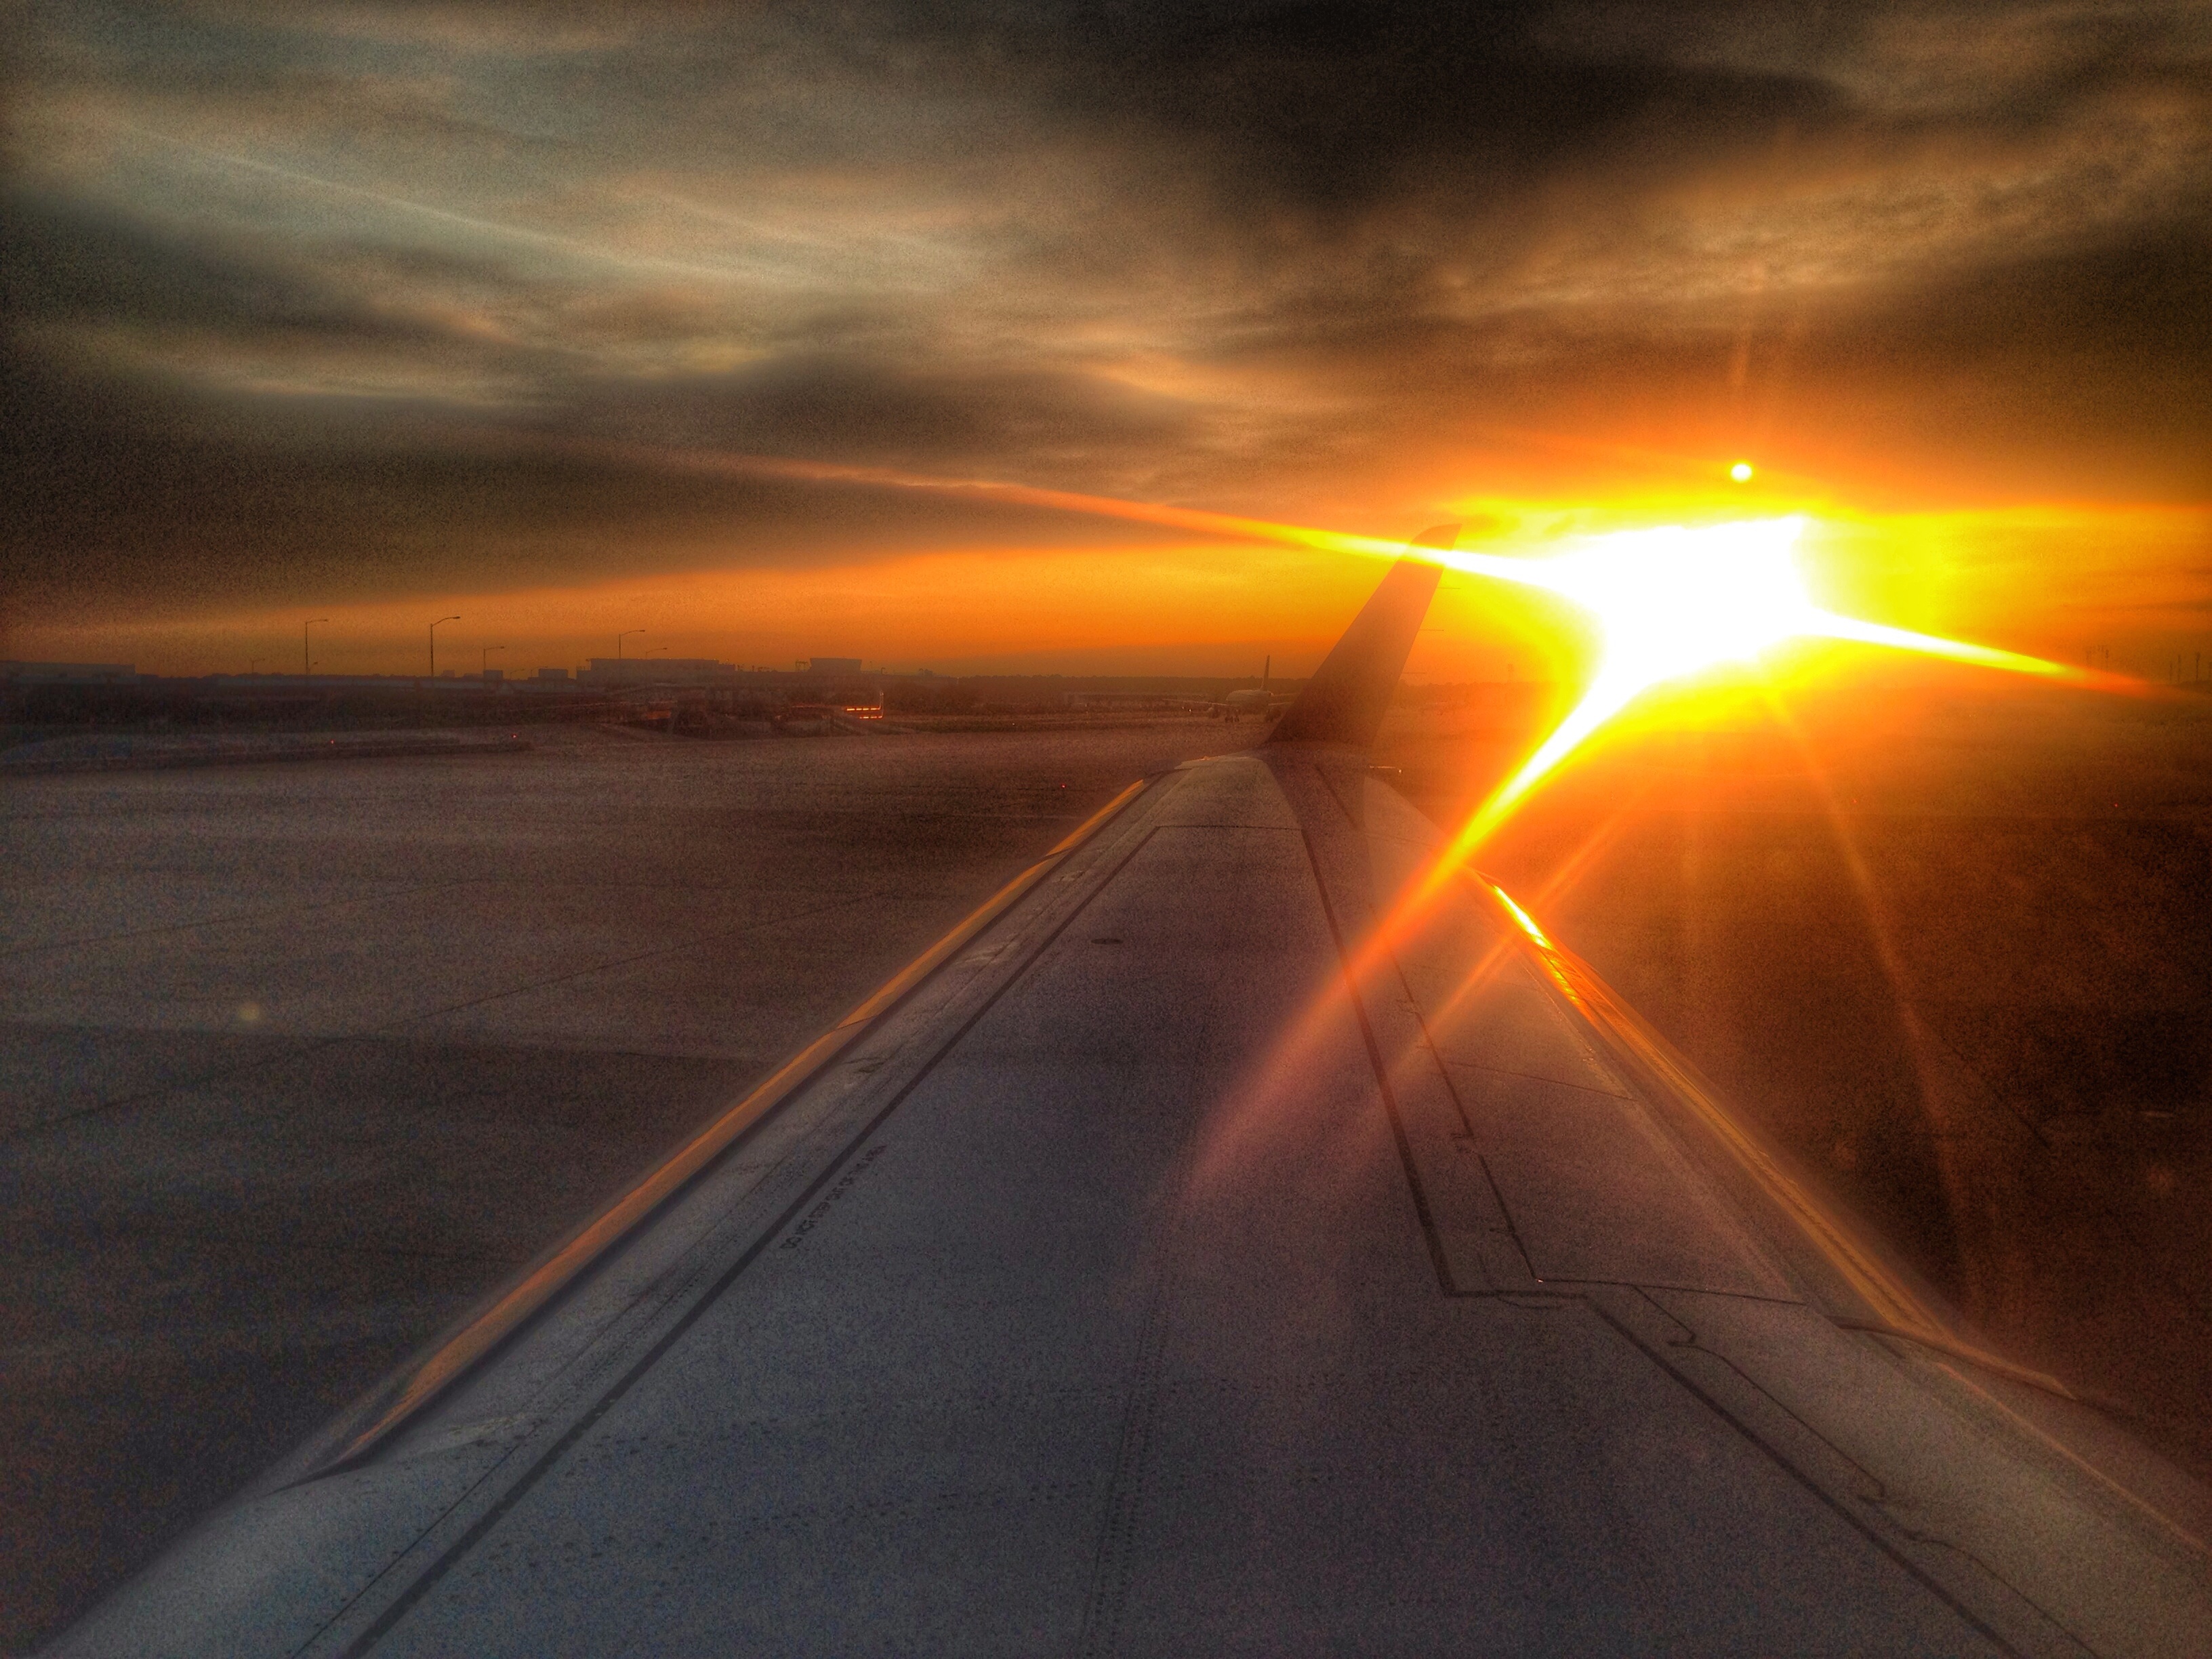
horizon, light, cloud, sun, sunrise, sunset, sunlight, morning, dawn, atmosphere, dusk, evening, atmospheric phenomenon